Tatar language

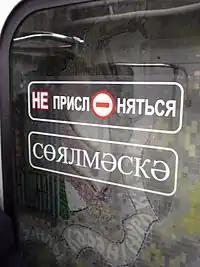
Bilingual guide in Kazan Metro

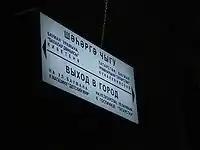
A subway sign in Tatar (top) and Russian

Tatar, along with Russian, is the official language of the Republic of Tatarstan. The official script of the Tatar language is based on the Cyrillic script with some additional letters. The Republic of Tatarstan passed a law in 1999, which came into force in 2001, establishing an official Tatar Latin alphabet. A Russian federal law overrode it in 2002, making Cyrillic the sole official script in Tatarstan since. Unofficially, other scripts are used as well, mostly Latin and Arabic. All official sources in Tatarstan must use Cyrillic on their websites and in publishing. In other cases, where Tatar has no official status, the use of a specific alphabet depends on the preference of the author.